Sabina Grzimek

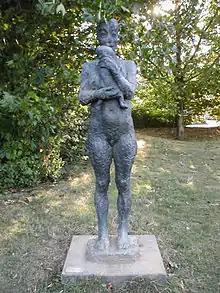
"Mother and Child", bronze, 1981. Heilbronn

Sabina Grzimek (born 12 November 1942 in Rome; also spelled Sabine) is a German sculptor. She is the daughter of sculptor Waldemar Grzimek.